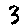
Label: 3